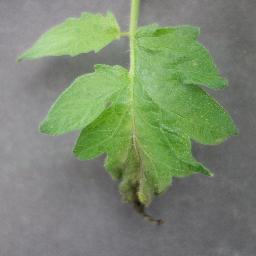
Label: Tomato___Late_blight